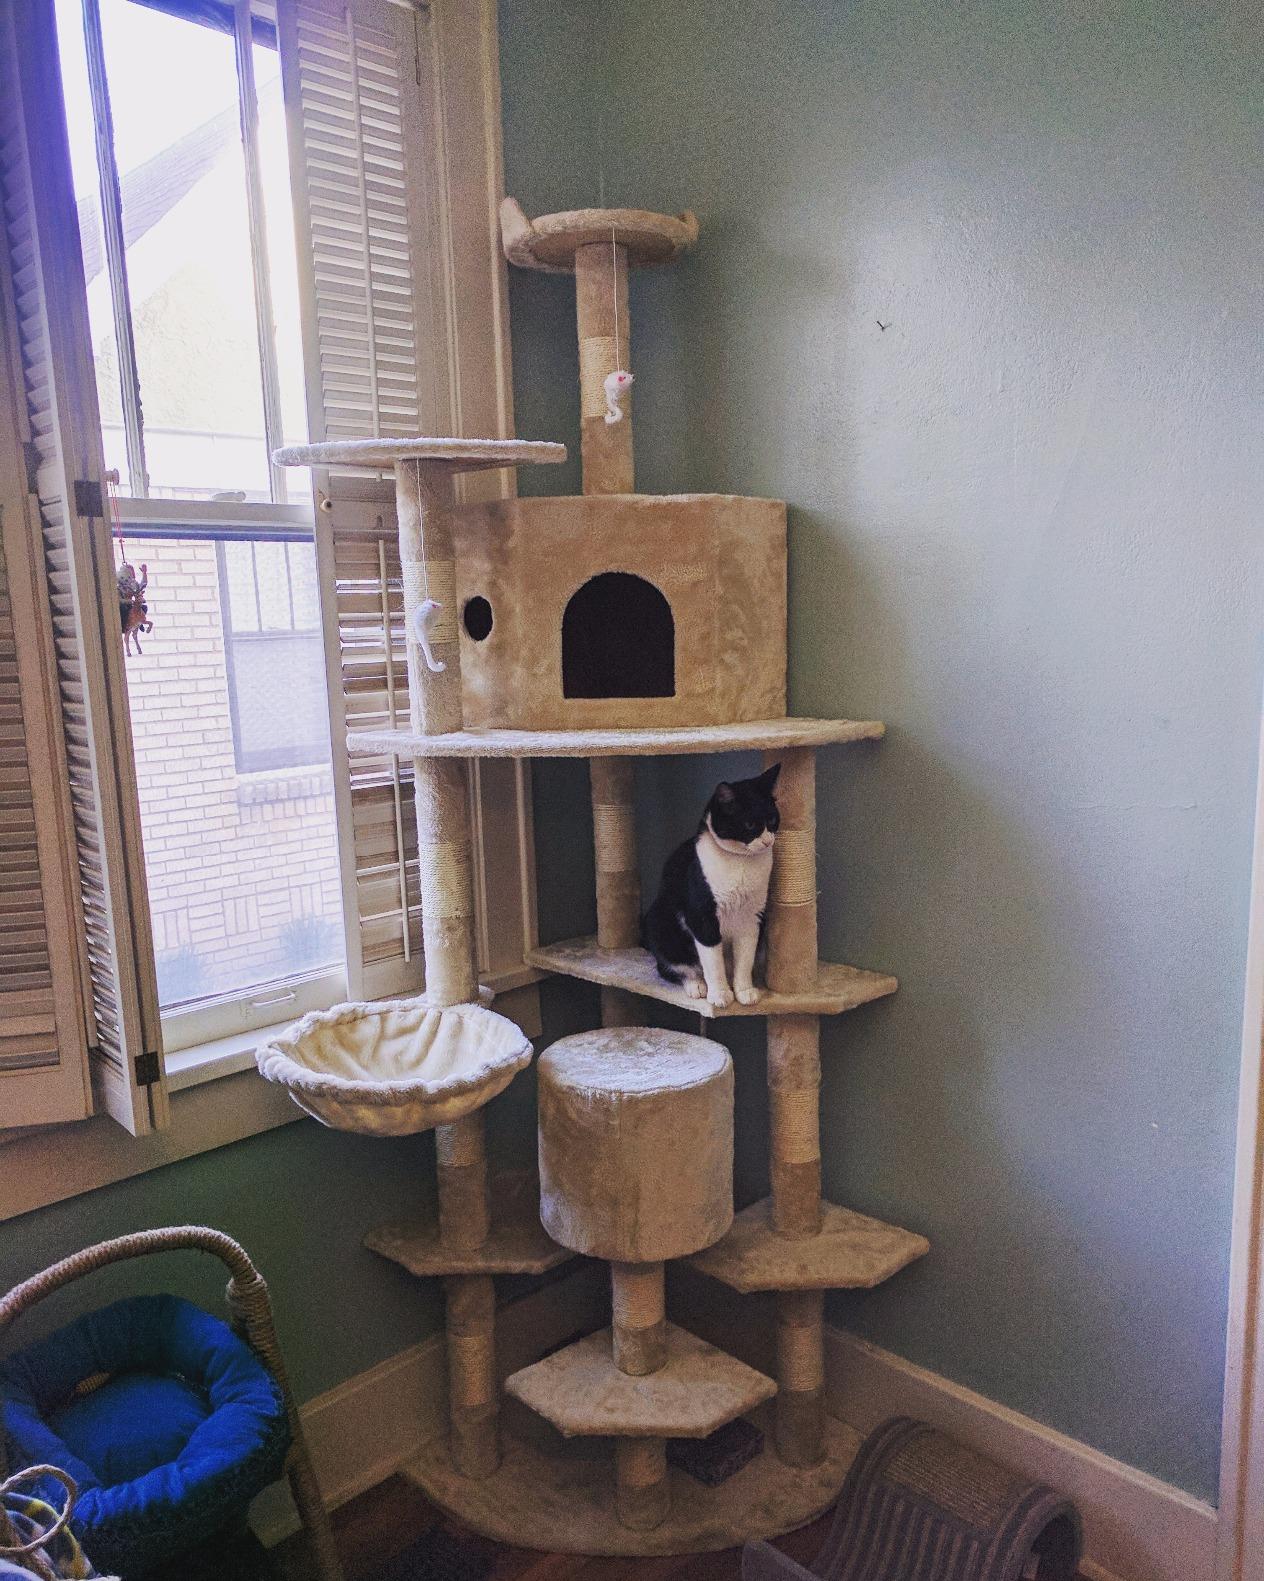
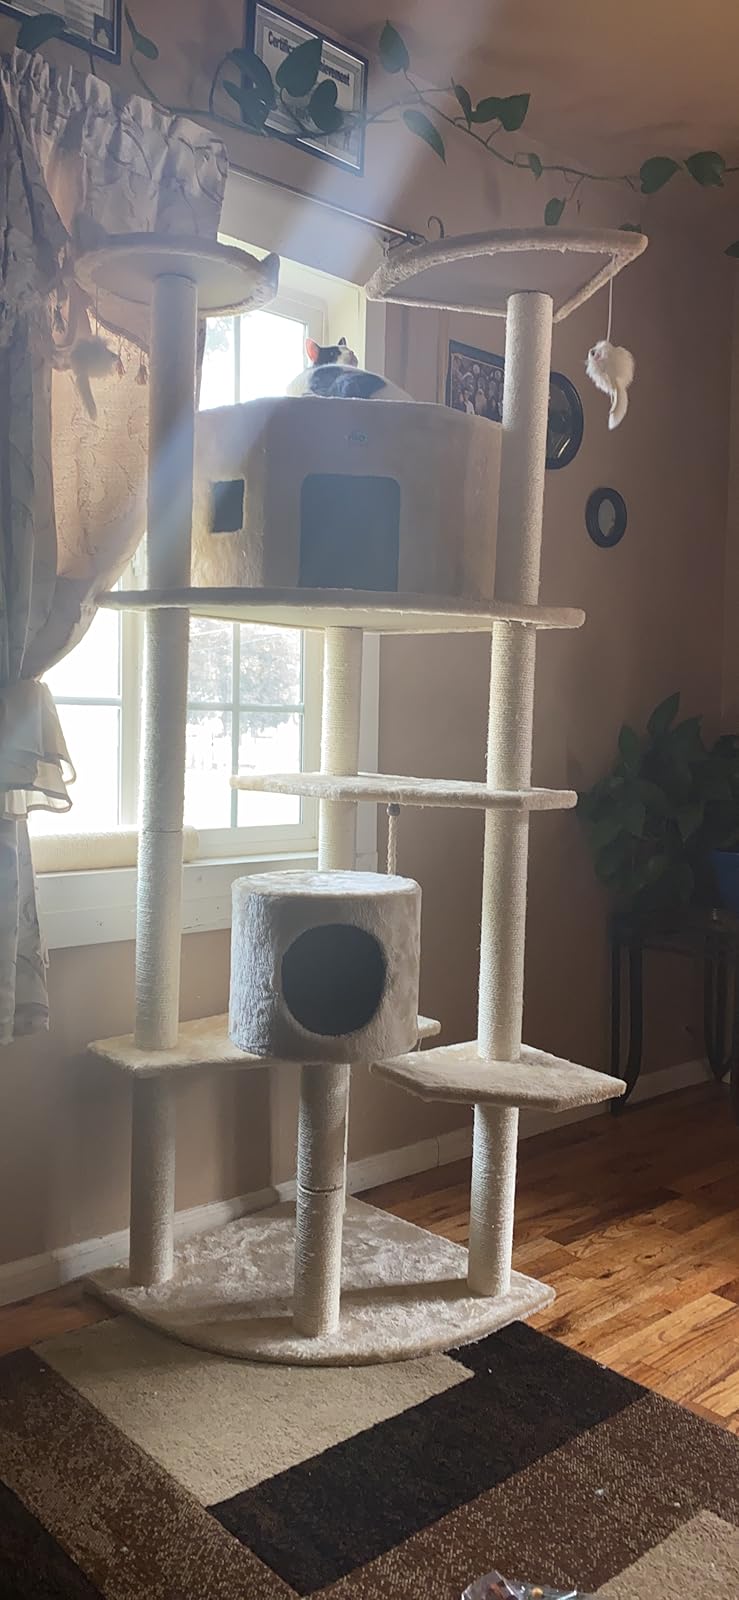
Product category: items_cat tree
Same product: yes